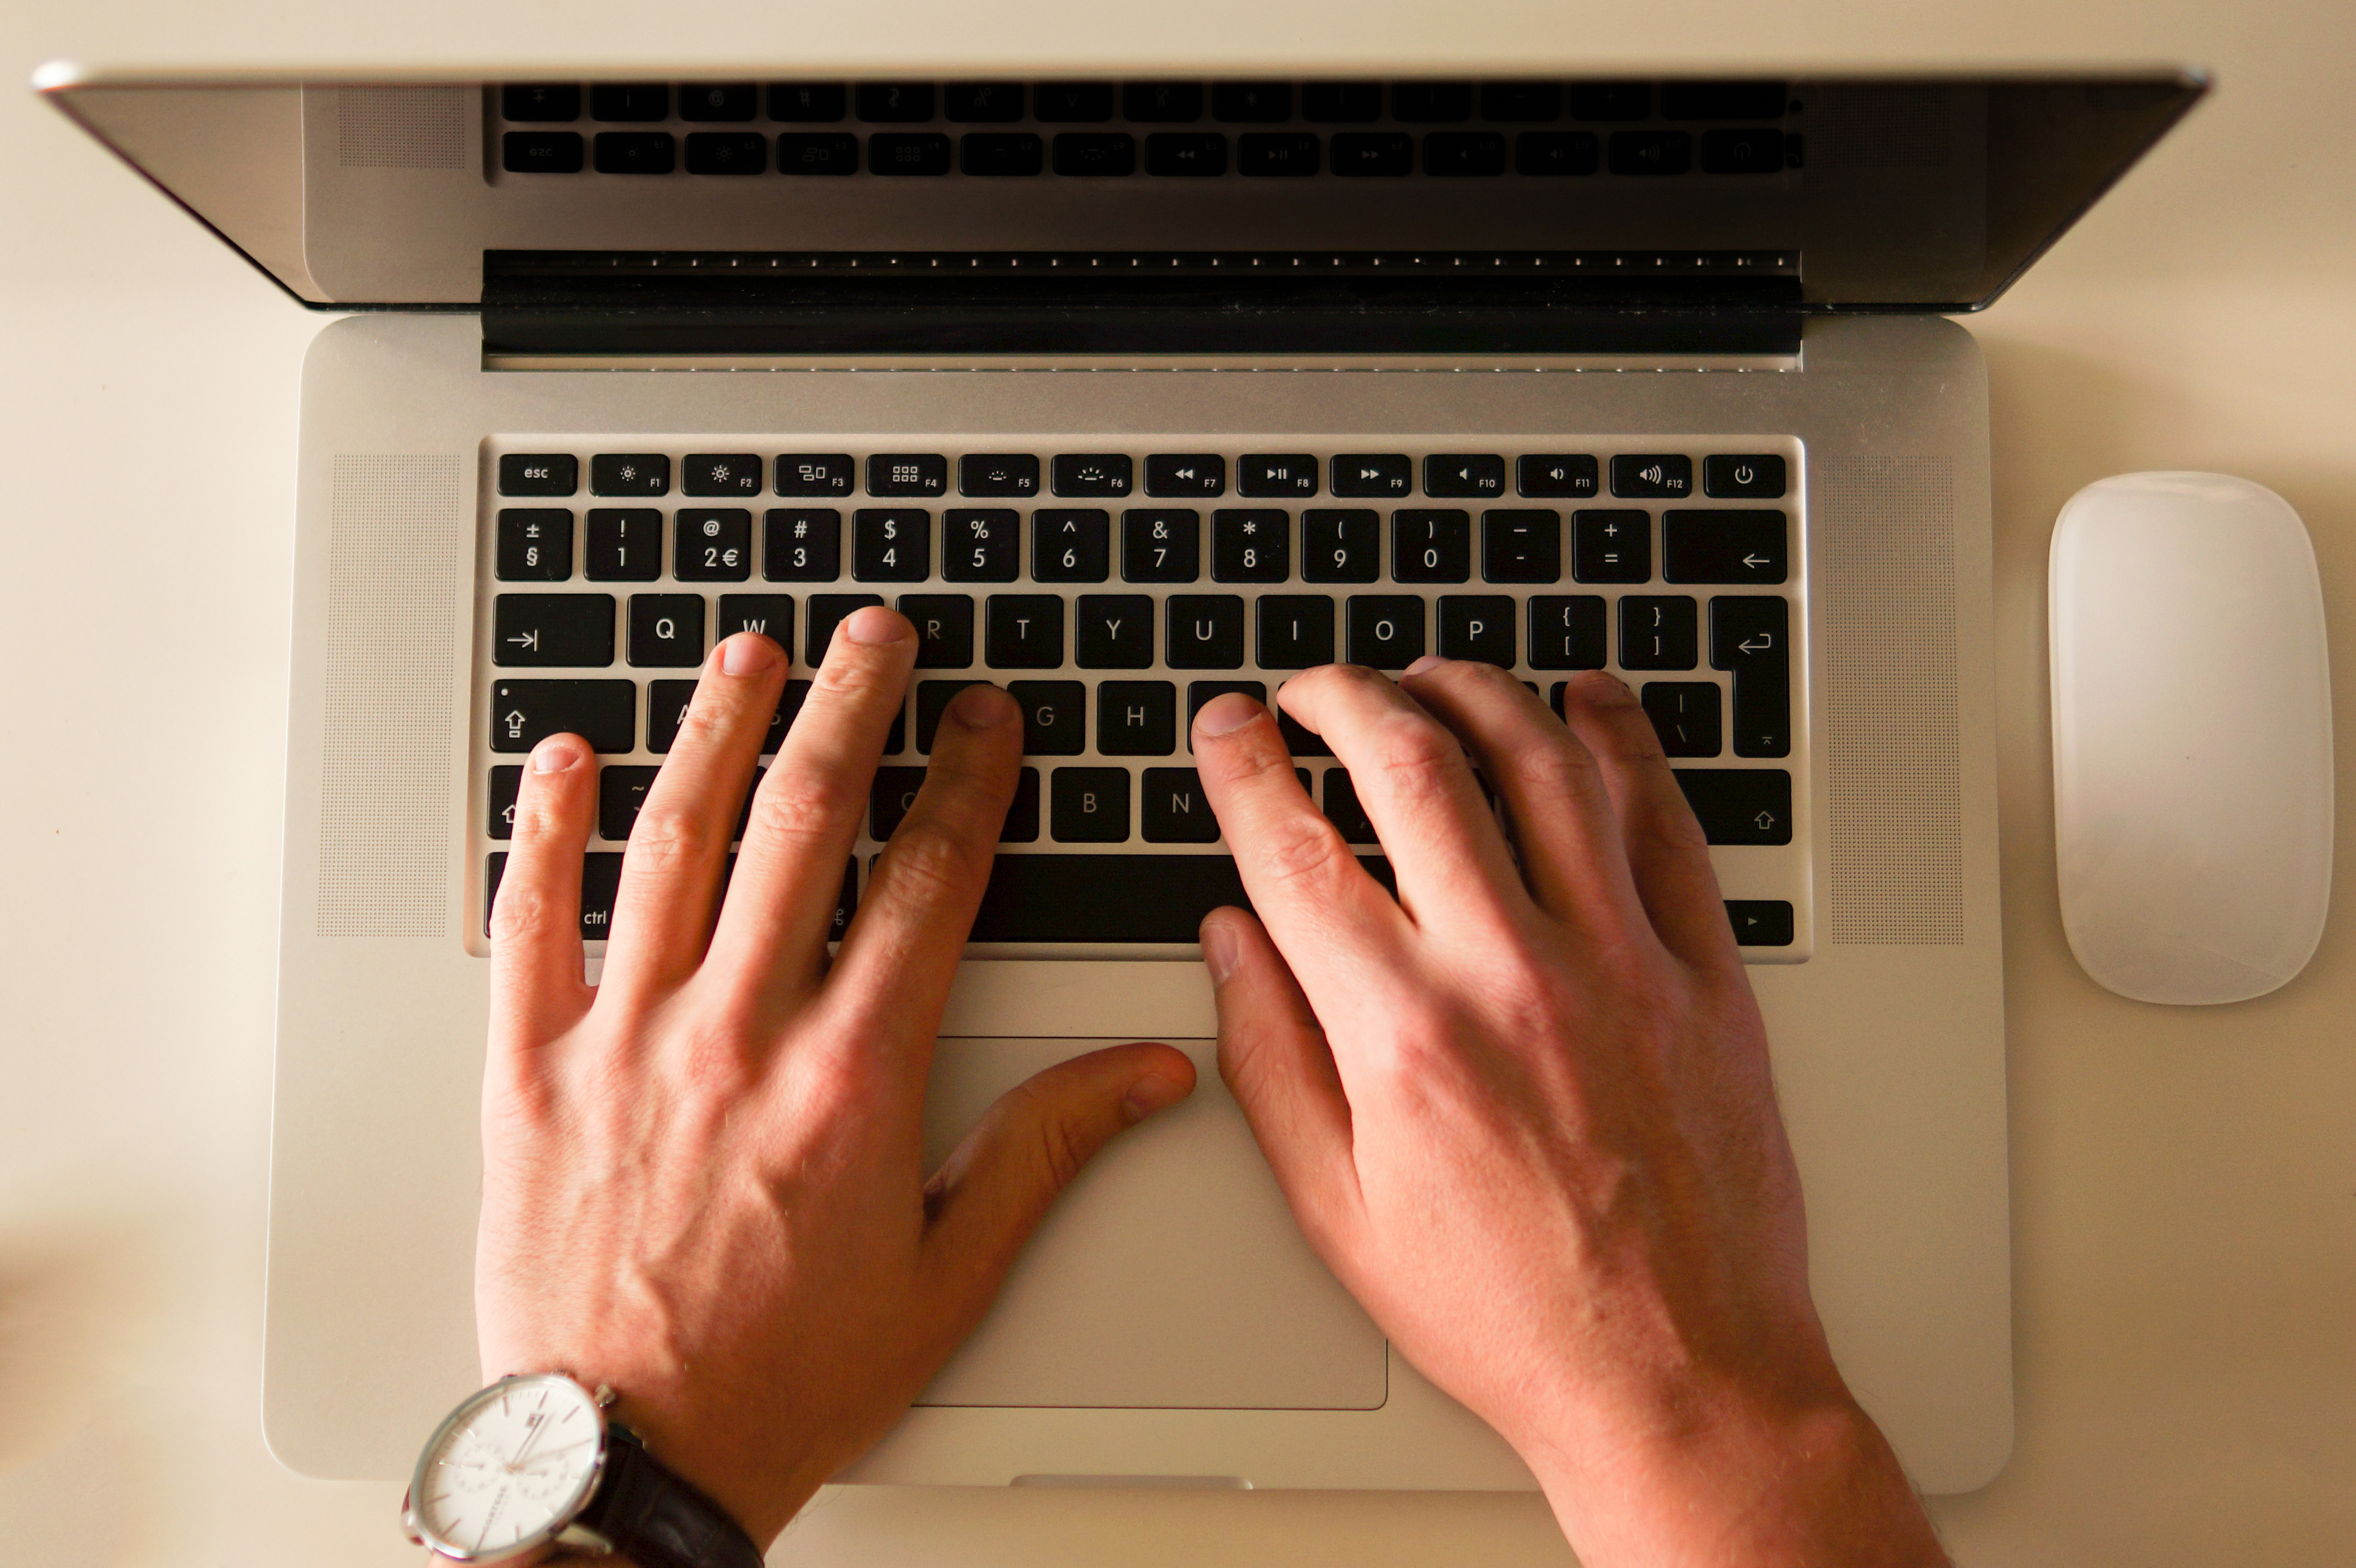
laptop, computer, macbook, writing, hand, apple, typing, working, keyboard, white, finger, workspace, office, writer, work space, write, design, eye, pov, organ, job, workplace